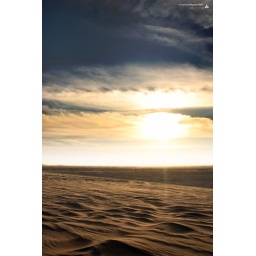
photo shoot at sand dunes along sealine in doha qatar. the clouds are perfect. the sands are pure. picture perfect